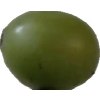
Label: grape